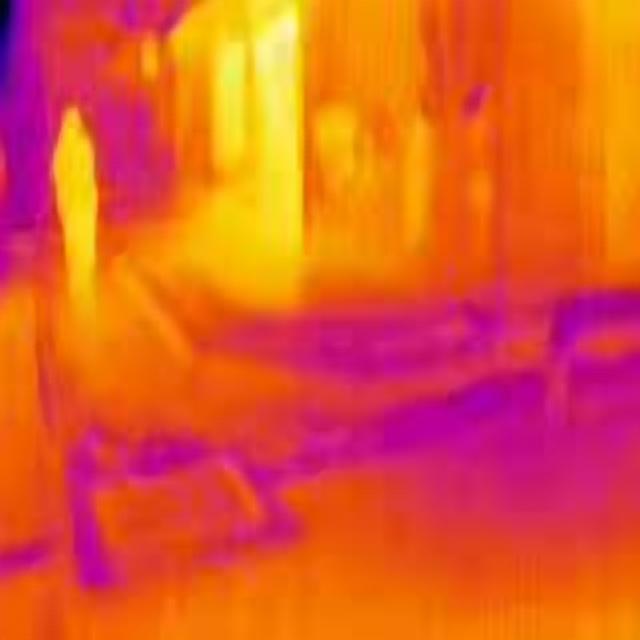
Detected objects:
label: person